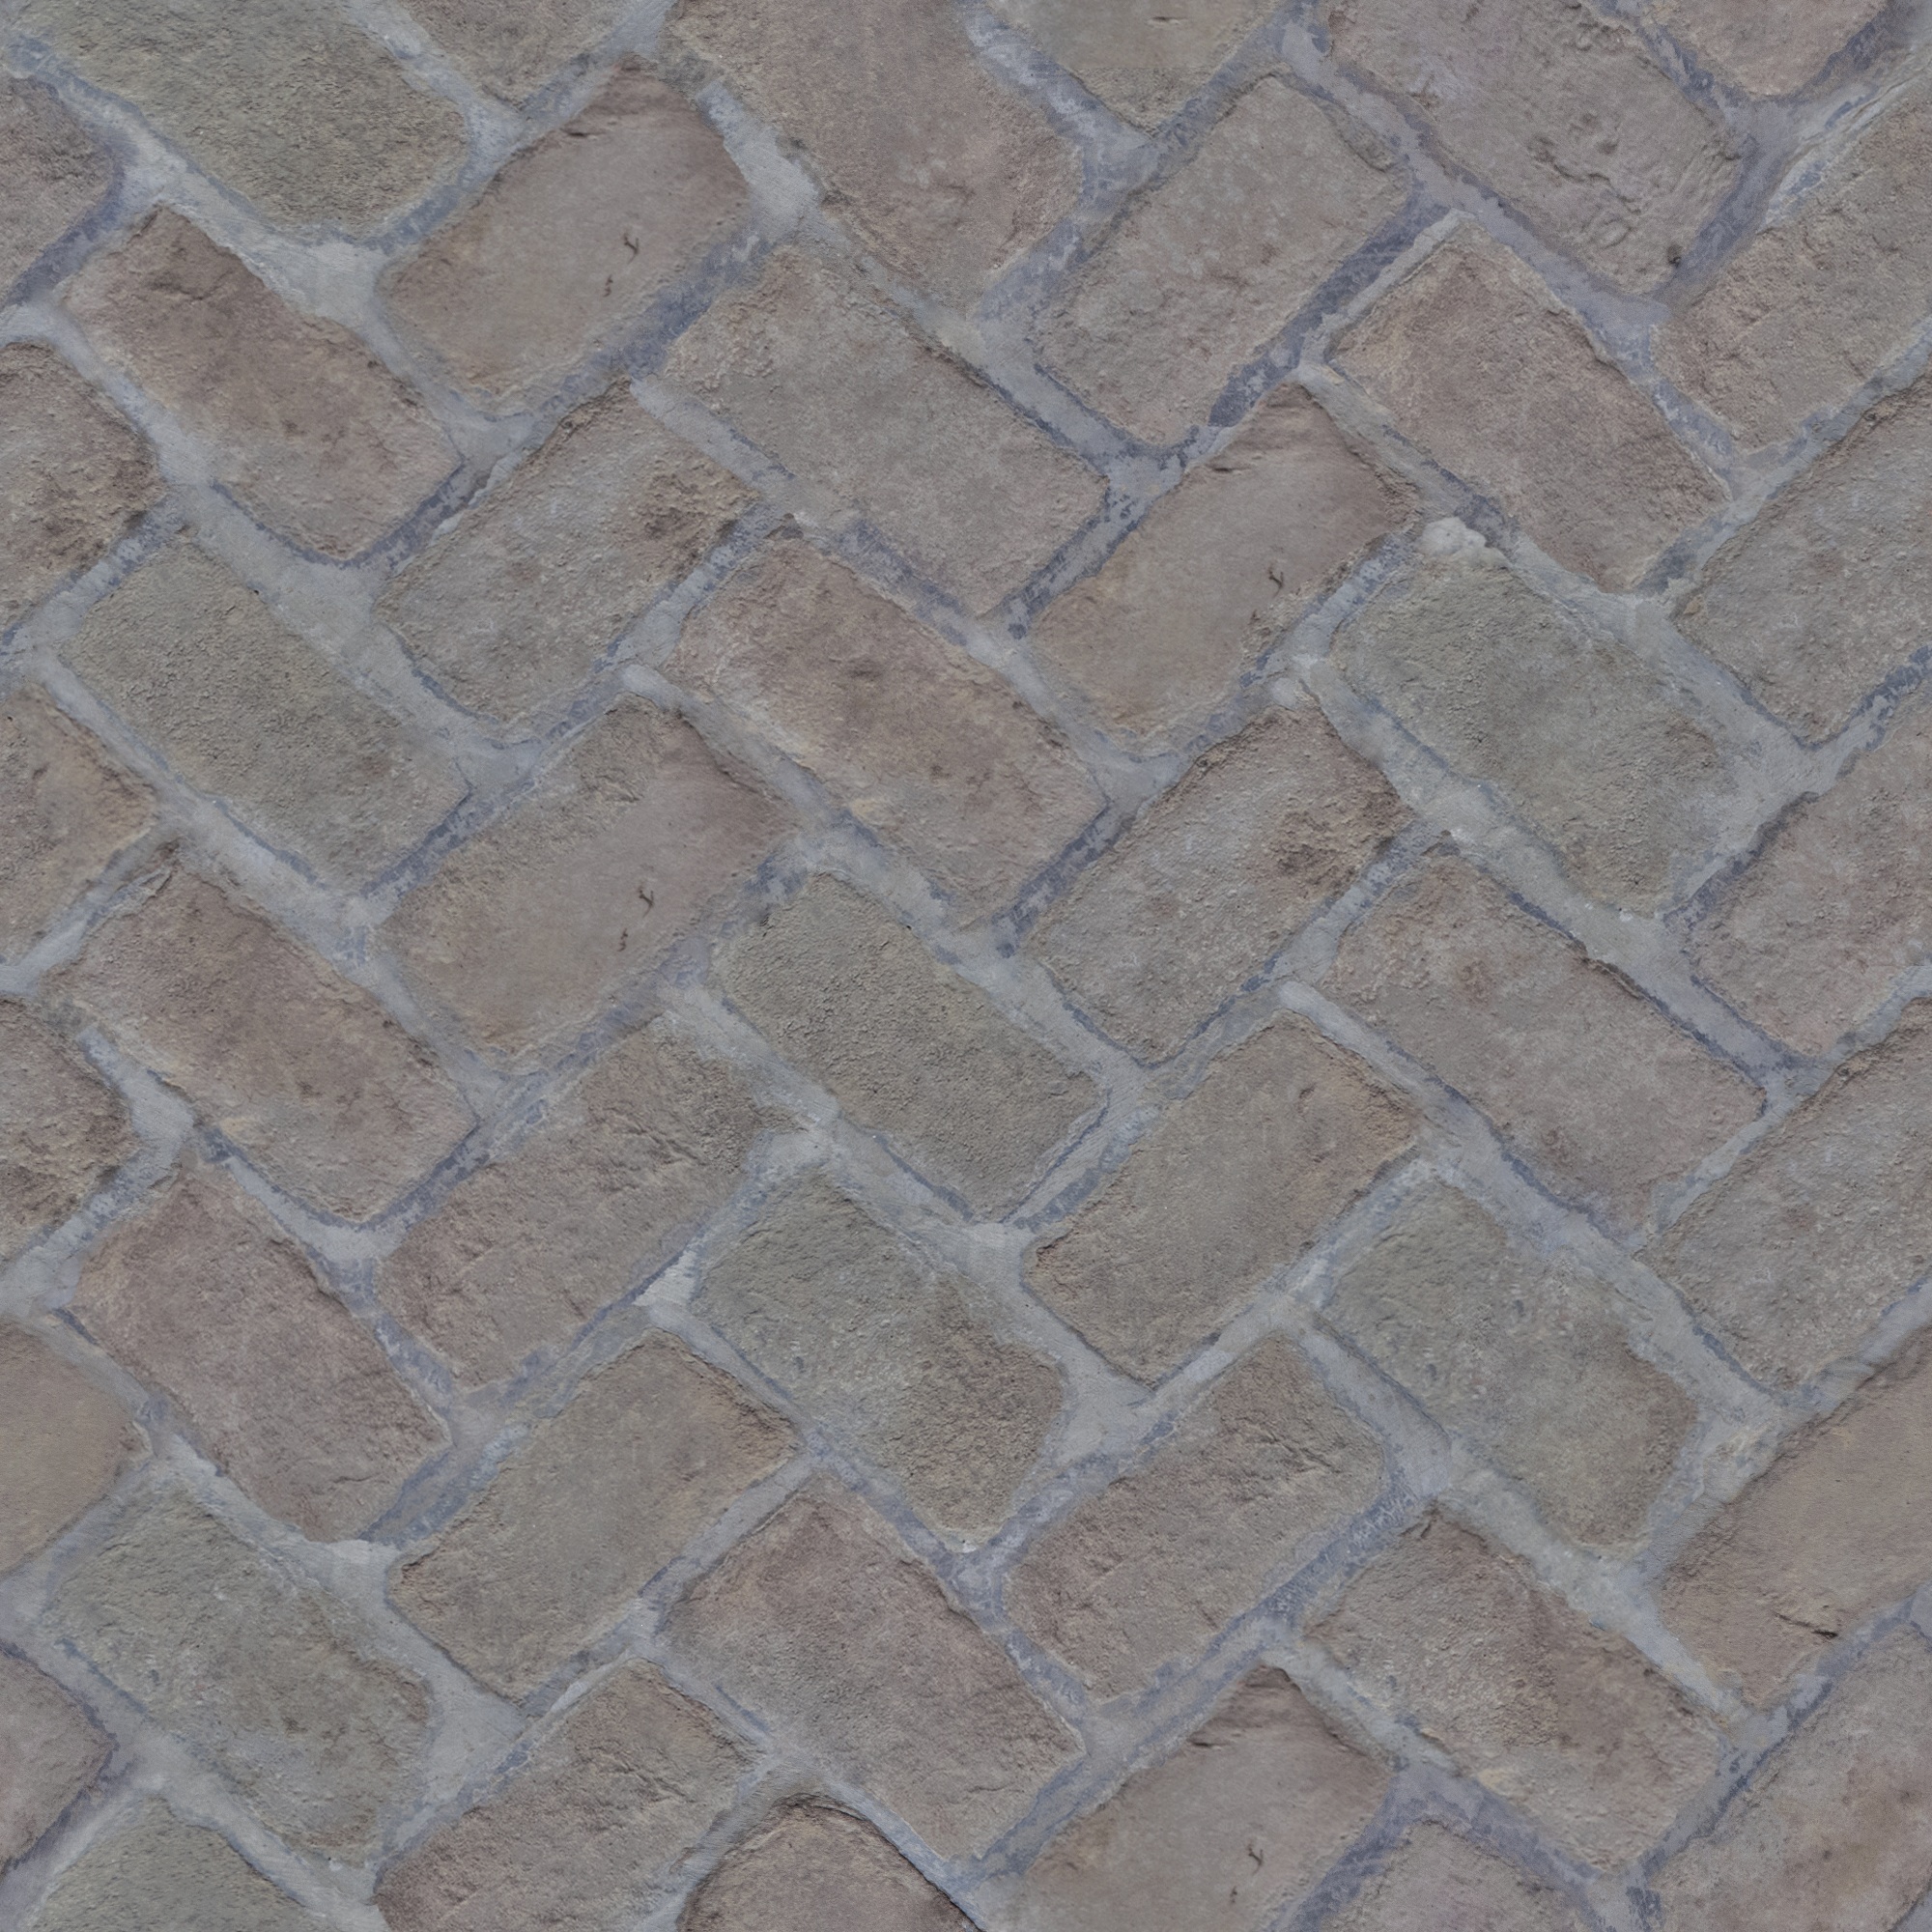
texture, floor, cobblestone, wall, construction, pattern, tile, stone wall, brick, material, brick wall, walls, bricks, brickwork, plaster, flooring, road surface